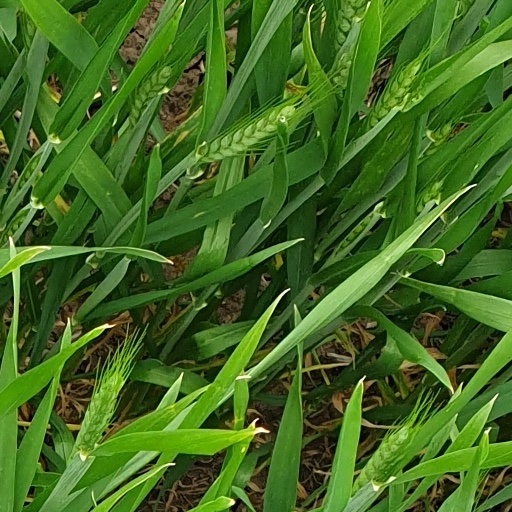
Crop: wheat